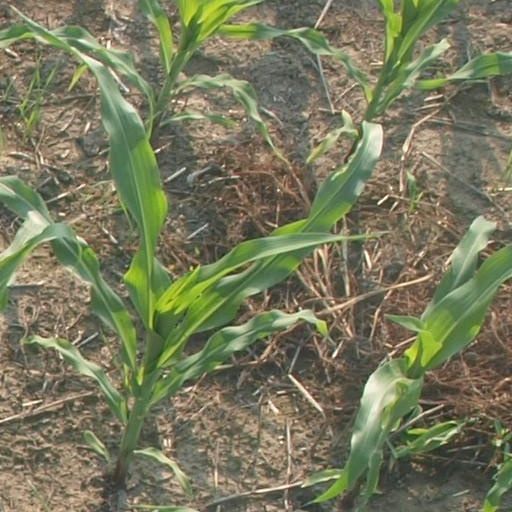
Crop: maize; corn